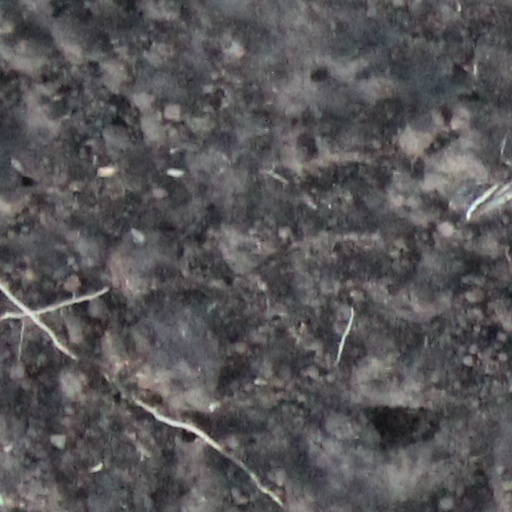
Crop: wheat